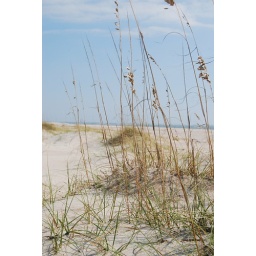
All over the beach there signs &amp;quot;Do not disturb turtles&amp;quot;. Yep, turtle like to give birth on this island!